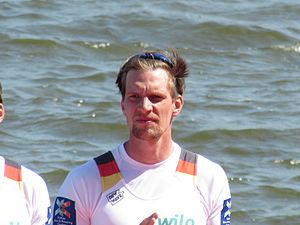
Maximilian Munski
Maximilian Munski (2016)
Maximilian Munski er en tysk tidligere roer og dobbelt europamester.